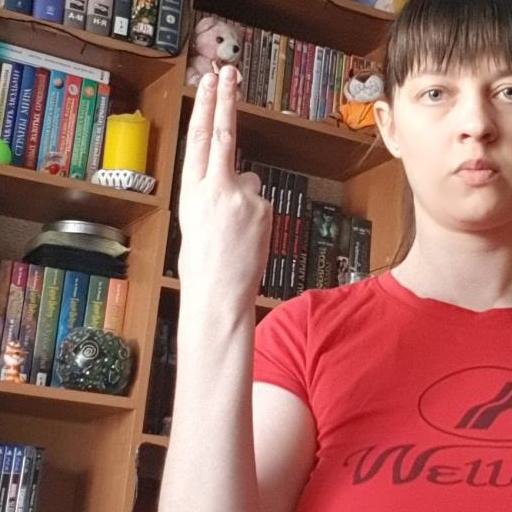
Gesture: two_up_inverted